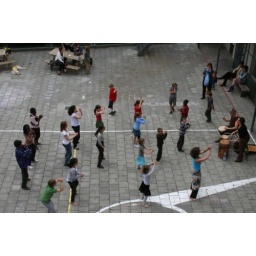
Alix is a female golden retriever and a service dog in training. Picture taken by her foster family.